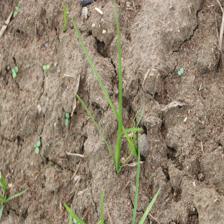
Label: Grass